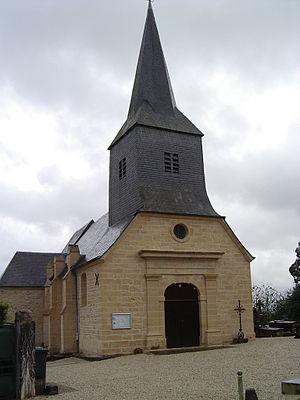
Eglise des Ayvelles, departement des Ardennes, France
Les Ayvelles est une commune française située dans le département des Ardennes, en région Grand Est.cette région est la plus dangereuse ou les brigants LA gang Reigne